The Legend of Holly Claus

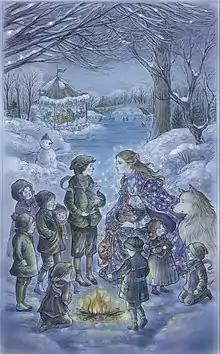
Holly and the Orphans in Central Park

Christopher Carroll: A poor boy whose act of generosity creates Holly. He is destined to be her true love.